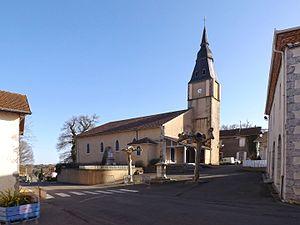
Eglise de Tilh, Landes, France
Le département français des Landes compte 438 églises pour un total de 331 communes, soit une moyenne de 1,32 église par commune. La commune de Parleboscq, née de la réunion de sept paroisses, compte à elle seule sept églises.
Tilh est une commune française située dans le département des Landes en région Nouvelle-Aquitaine.